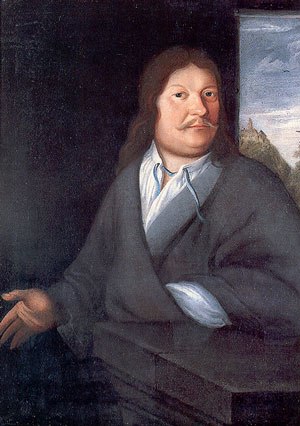
Johann Ambrosius Bach
Johann Ambrosius Bach (maleri formodentligt af Johann David Herlicius).
Johann Ambrosius Bach var en tysk musiker, nok bedst kendt som far til Johann Sebastian Bach.